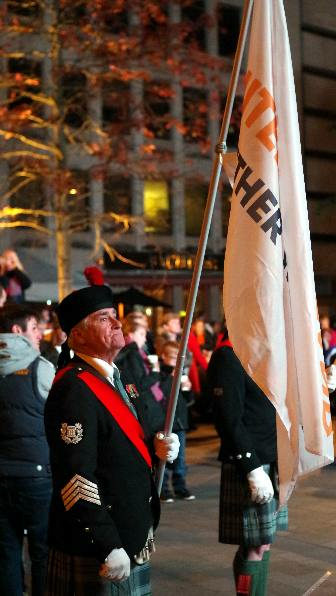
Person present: Yes